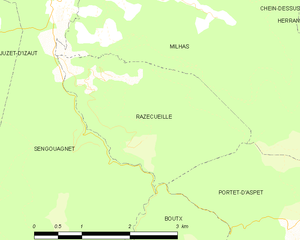
Razecueillé est une commune française située dans le département de la Haute-Garonne en région Occitanie.